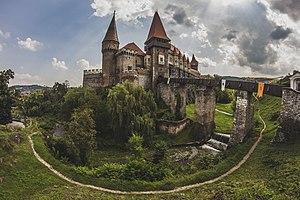
La noblesse de Hongrie fut la classe dirigeante de la Hongrie du Moyen Âge jusqu'à la chute du Royaume de Hongrie en 1946, avec toutefois une certaine perte d'influence après 1918. La noblesse et les titres sont abolis en Hongrie par le statut IV de 1947.
Le château de Hunedoara, dit aussi Château des Corvin, est le plus grand château de Roumanie. Il se trouve à Hunedoara, dans le Pays de Hațeg, au sud-ouest de la Transylvanie.